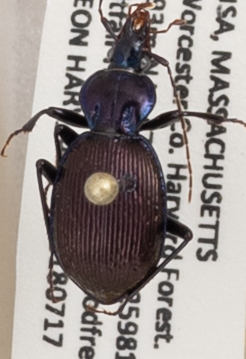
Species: Sphaeroderus canadensis canadensis
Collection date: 2018-07-17
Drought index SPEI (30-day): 0.806
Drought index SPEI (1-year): -0.04
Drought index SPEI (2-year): -0.492